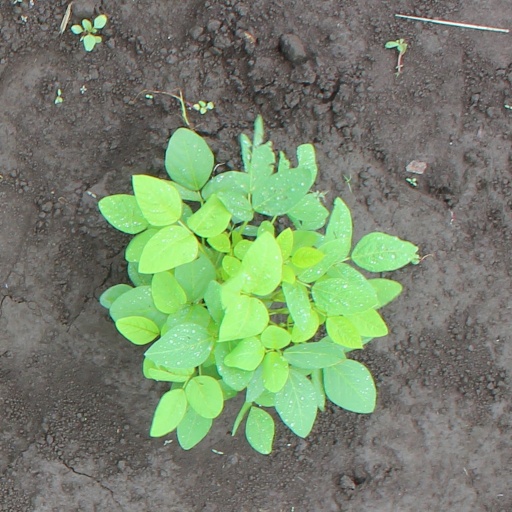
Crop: soybean